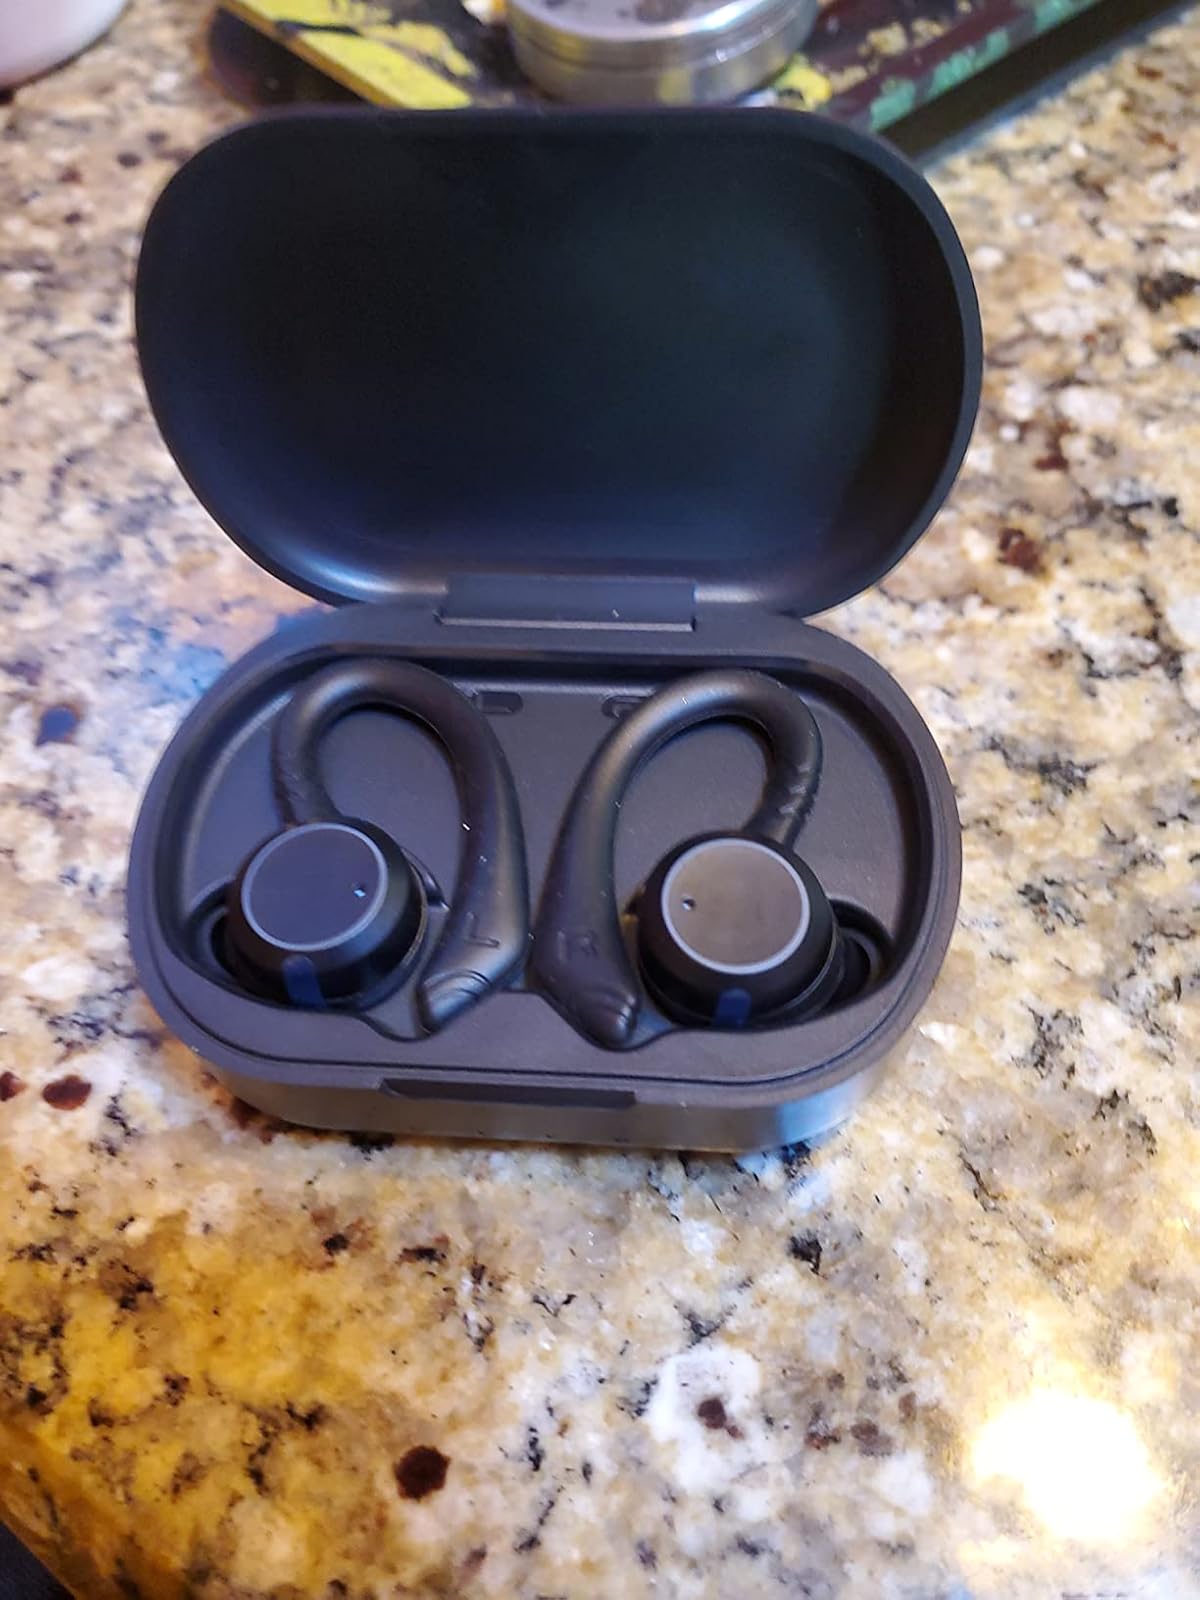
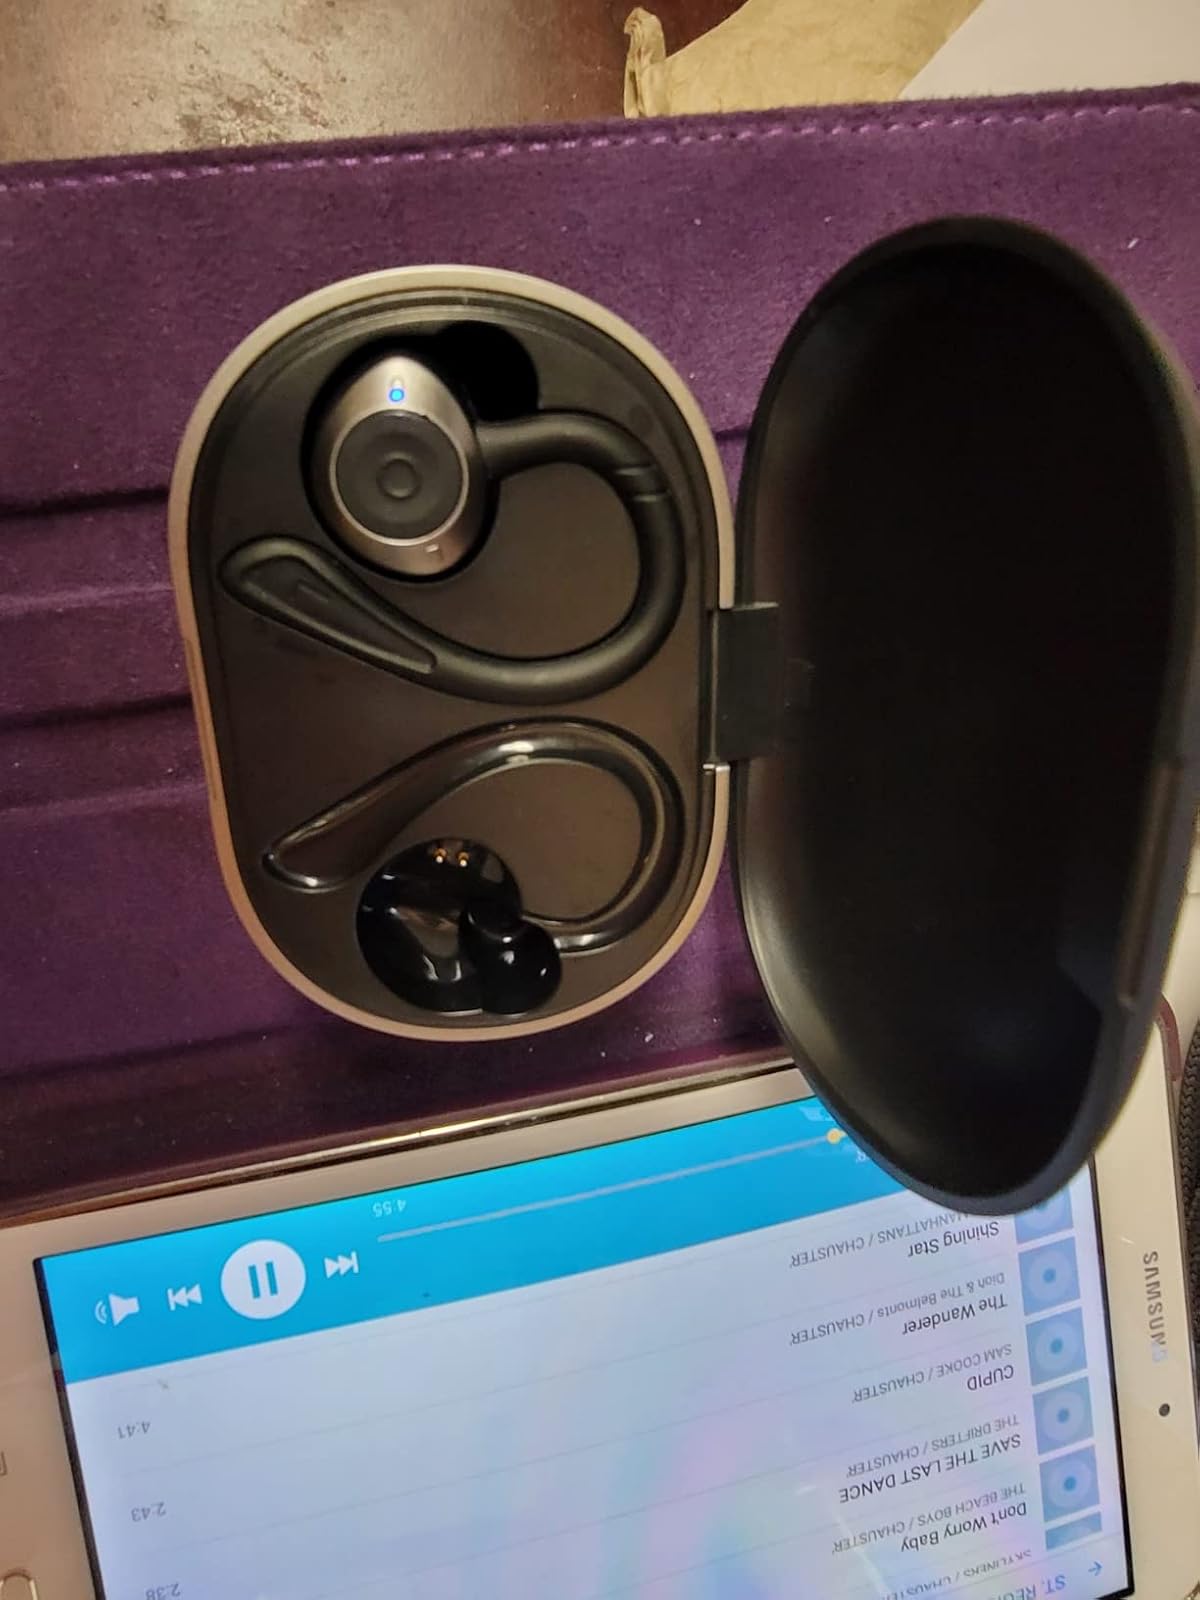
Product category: earbuds
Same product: no